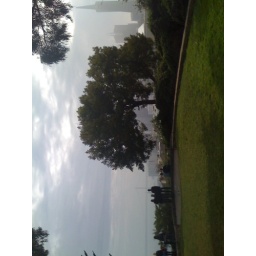
some hill we climbed by accident looking for the bike rental store